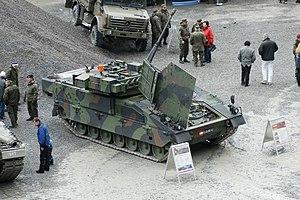
L'ASCOD est un véhicule de combat d'infanterie aux origines espagnoles, où il est nommé "Pizarro" et autrichiennes, où il est nommé "Ulan", en référence aux lanciers de cavalerie Uhlan.